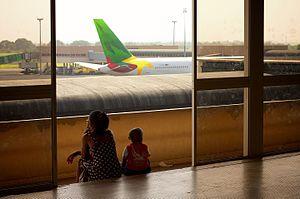
L'aéroport international de Douala est le premier aéroport du Cameroun. Il est situé à environ 8 km du centre de Douala, dans la région du Littoral.